Dreams and Nightmares (song)

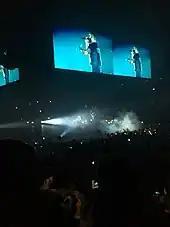
Mill performed the song a couple of times with Drake in 2018, ending their three-year feud with the first one at TD Garden on the Aubrey & the Three Migos Tour.

Since 2012, Mill has frequently performed "Dreams and Nightmares" as an outro to live sets. At the 2013 Summer Jam, fellow rapper Wale brought out Mill, who performed the song. Mill performed it at that year's BET Hip Hop Awards, energizing the audience. On August 6, 2015, Mill delivered a performance of the song at the Susquehanna Bank Center in Camden, New Jersey. He performed it at Drai's Beach Club & Nightclub in Las Vegas on August 25, 2017, with his former rival and fellow rapper 50 Cent appearing as a hype man. On September 3, Mill appeared for rapper Jay-Z to perform the song during his intermission at the closing set of the Made in America Festival in Philadelphia, serving the same role. Mill performed the song for the 2018 Summer Jam at the Metlife Stadium in East Rutherford, New Jersey, with a video intro of him and his team riding bikes there that referenced his 2017 arrest, after his recent prison release. He drove in on a 4-wheeler for a wheelie, before exciting the crowd with his performance and saying, "Nothing is impossible. If you come from the bottom, chase your dreams..."